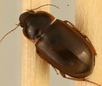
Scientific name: Amara quenseli
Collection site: Onaqui Site (ONAQ), plot ONAQ_005